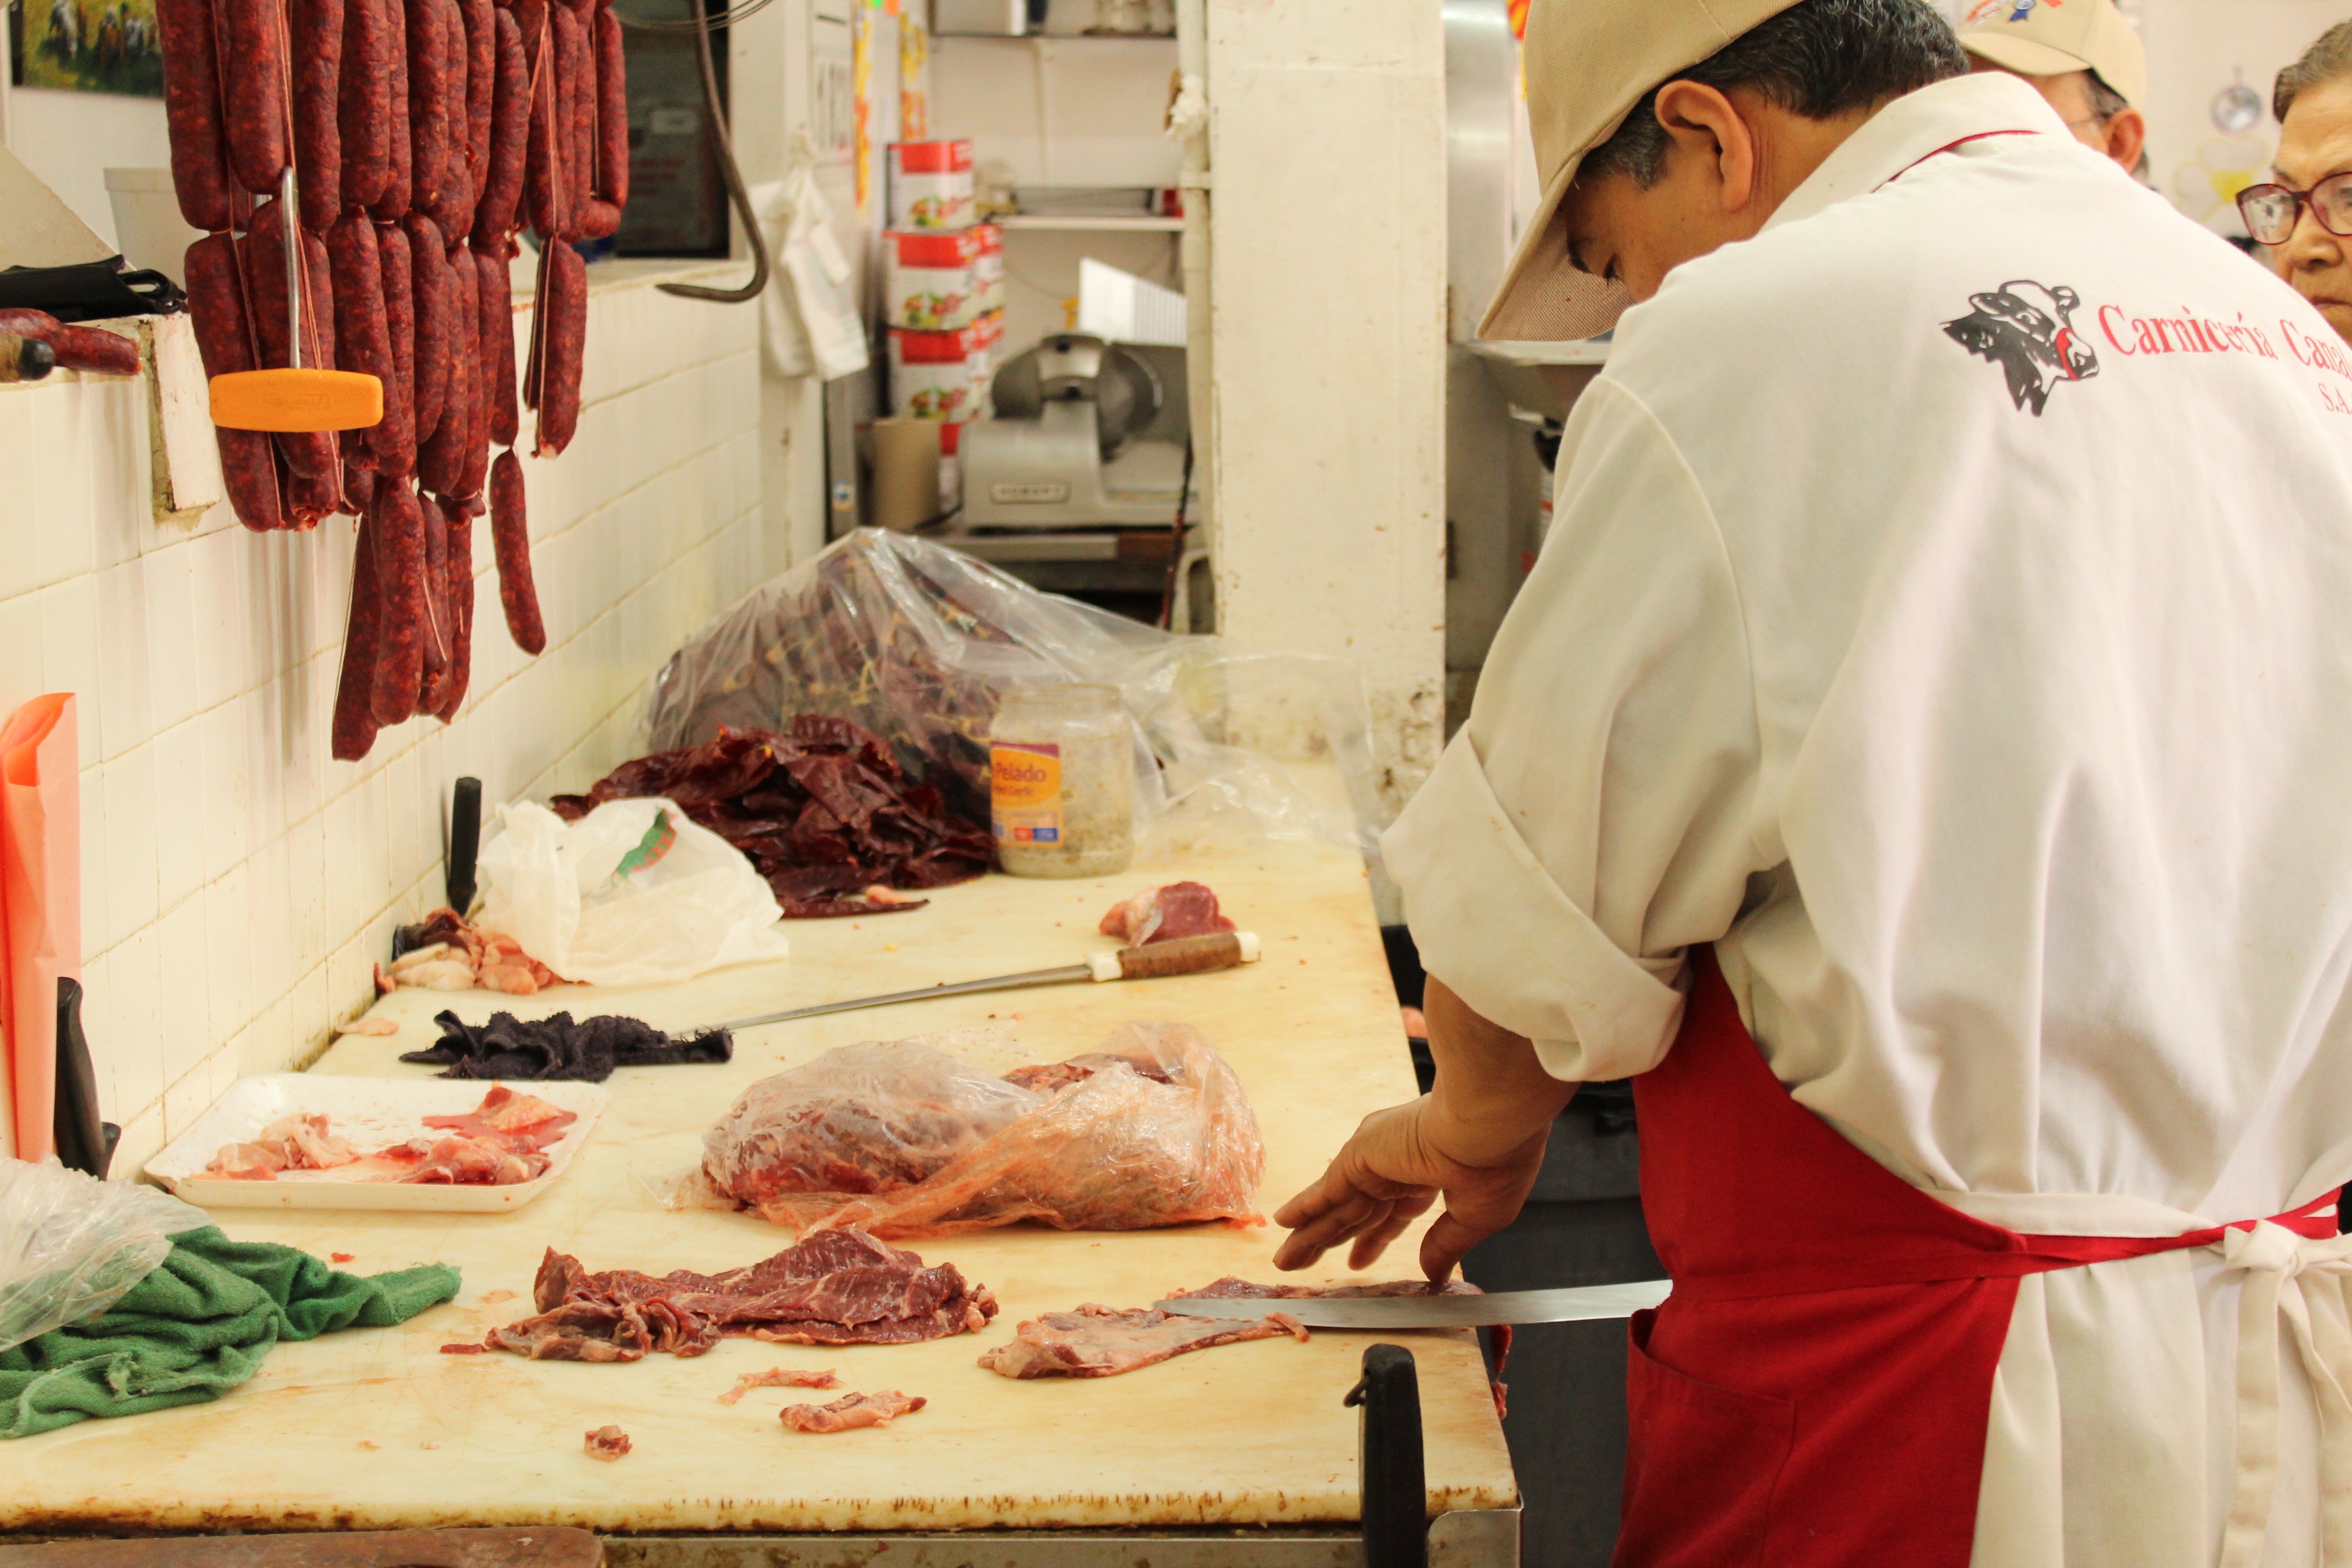
food, fish, baking, meat, cuisine, bakery, cook, baker, butcher, culinary art